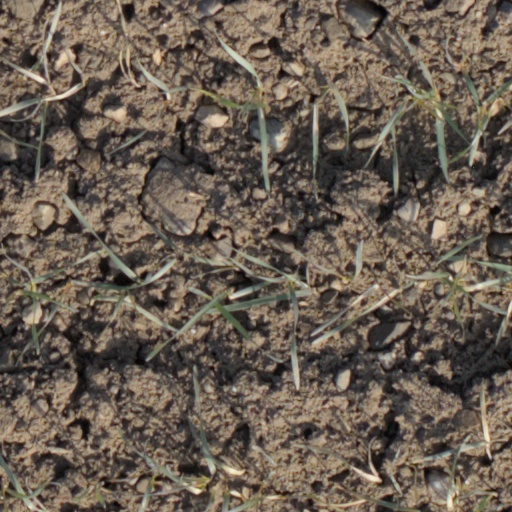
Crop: wheat